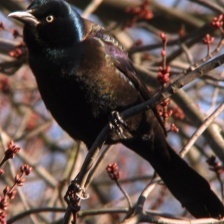
Species: COMMON GRACKLE
Scientific name: QUISCALUS QUISCULA